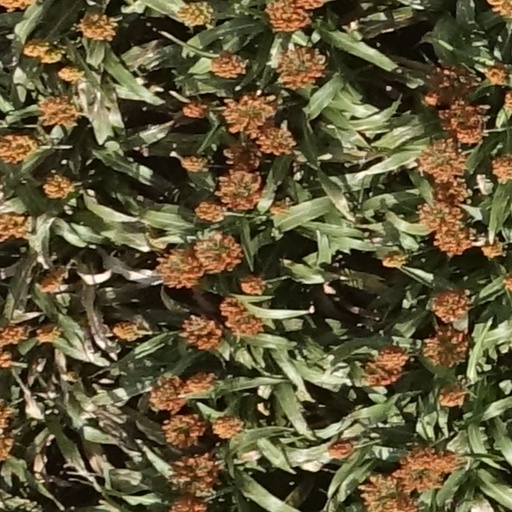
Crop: sorghum